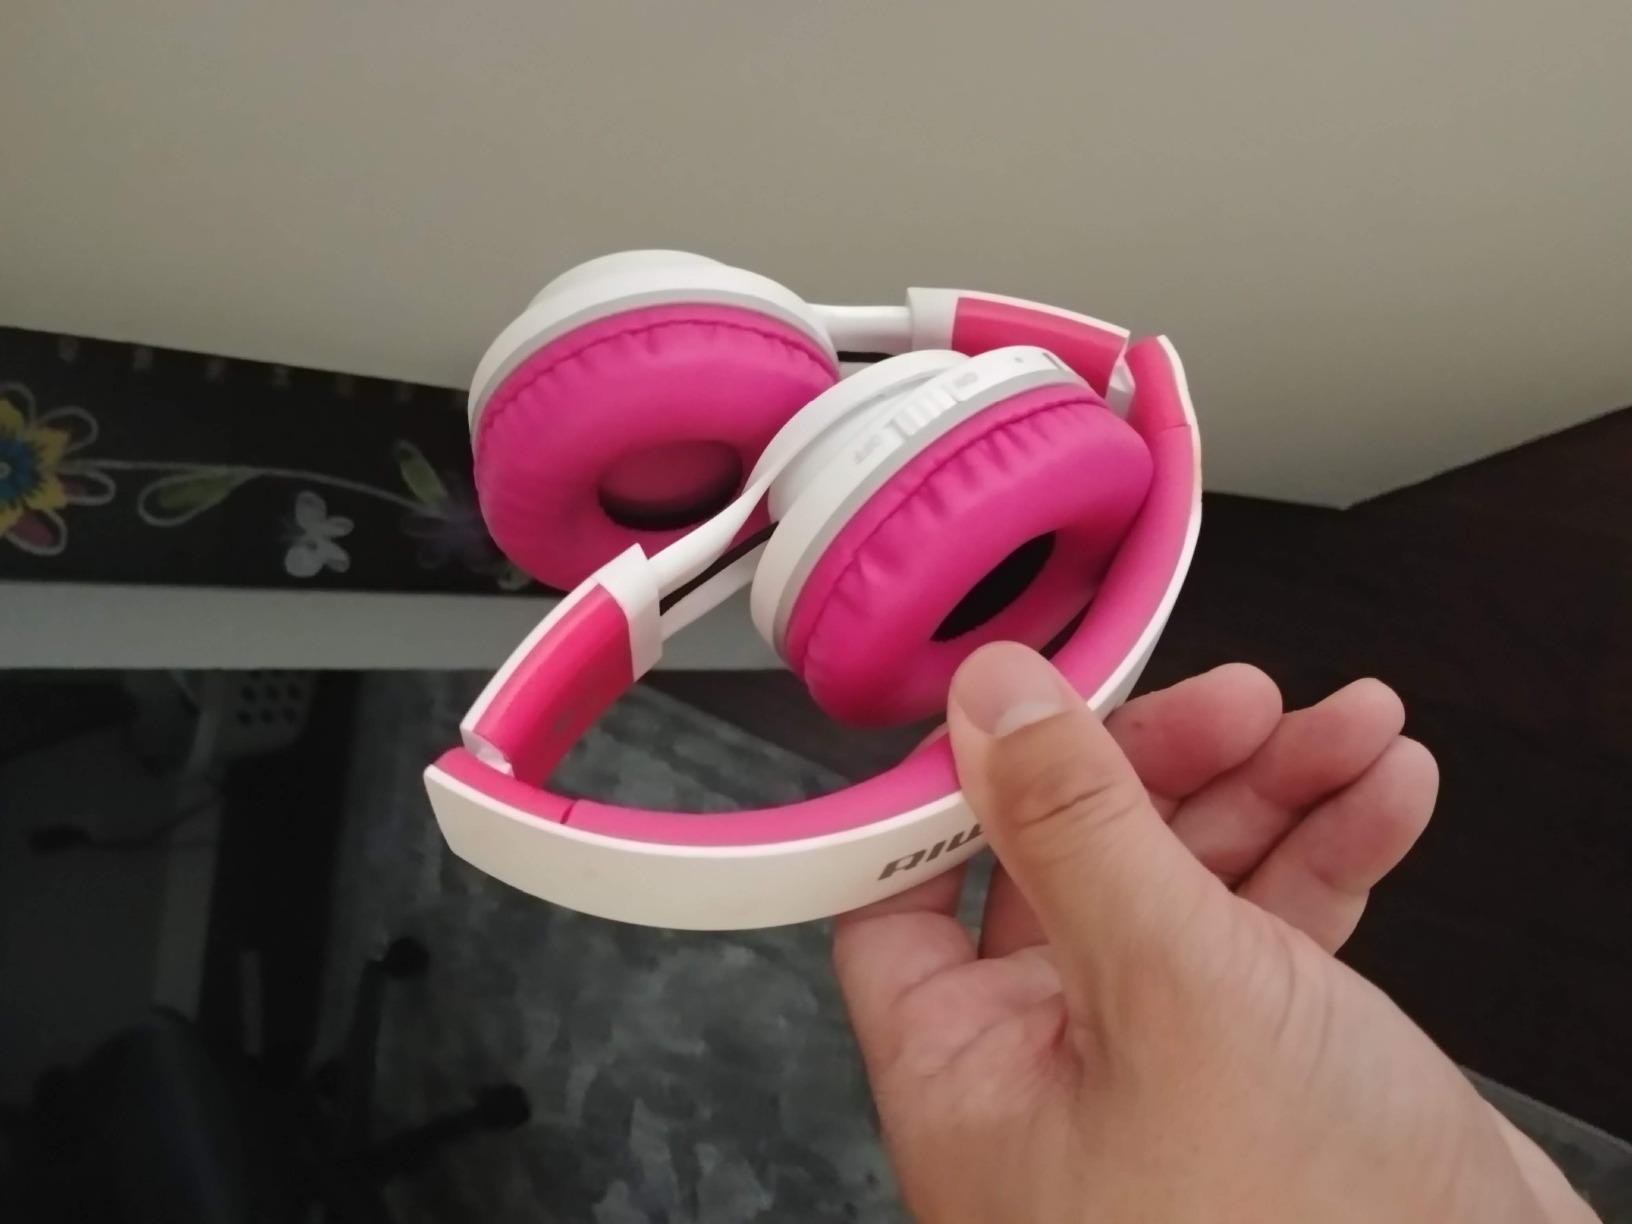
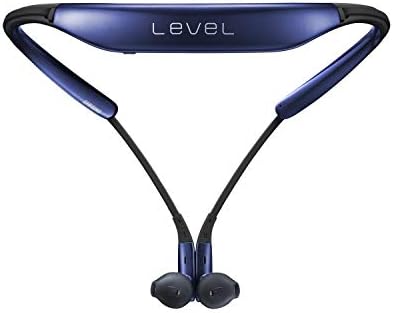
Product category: headphones
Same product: no